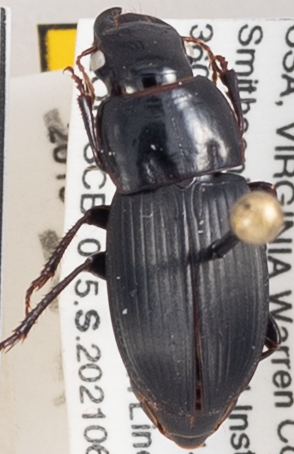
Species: Harpalus providens
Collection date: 2021-06-17
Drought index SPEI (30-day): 0.072
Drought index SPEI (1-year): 0.24
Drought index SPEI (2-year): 0.03